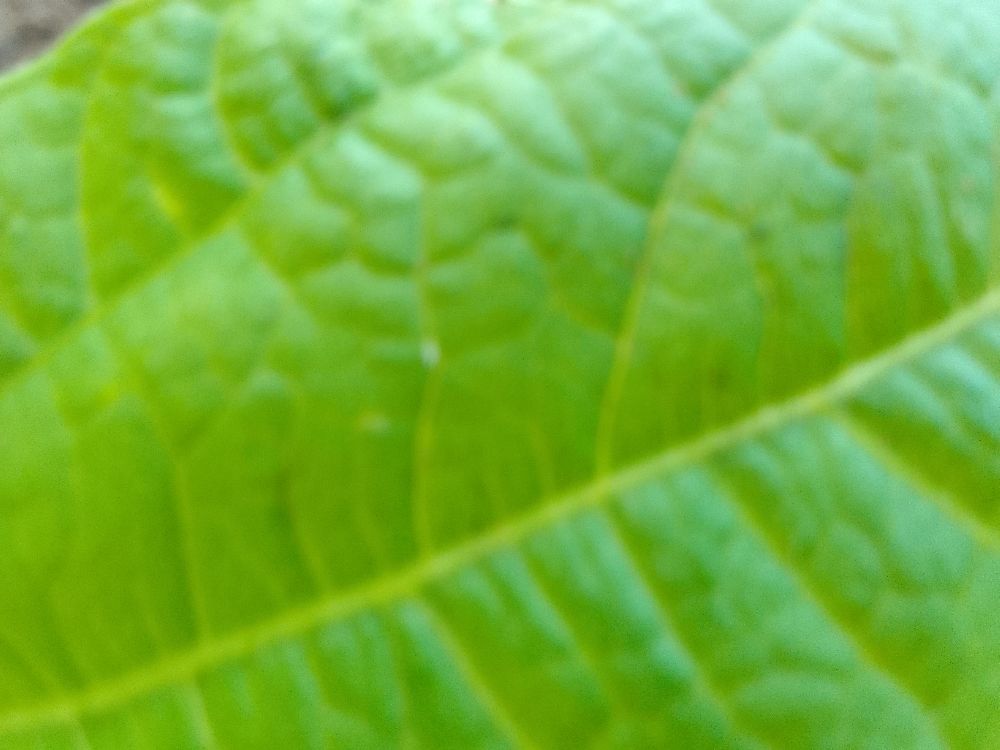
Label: healthy